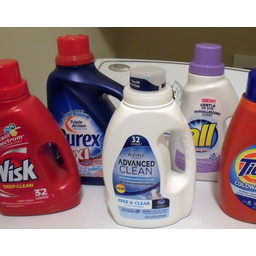
Label: plastic